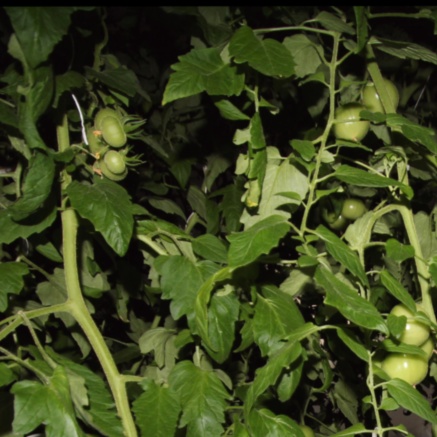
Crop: tomato